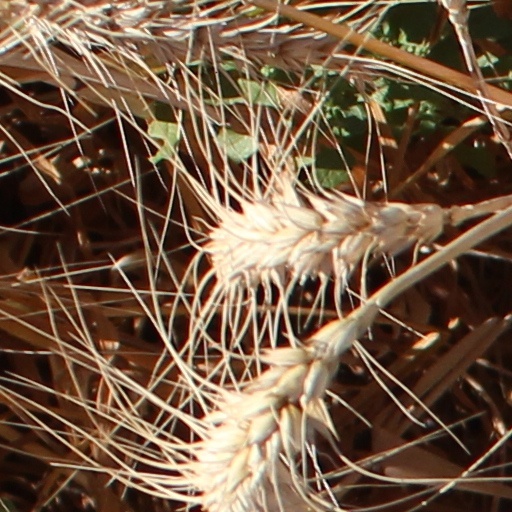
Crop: wheat